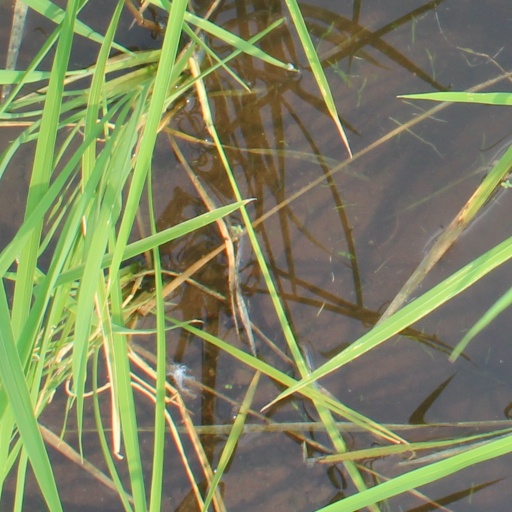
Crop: rice